1953 Iranian coup d'état

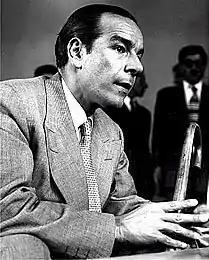
Hossein Fatemi, Iran's Minister of Foreign Affairs

By 1951, the National Front had won majority seats for the popularly elected Majlis (Parliament of Iran). According to Iran's constitution, the majority elected party in the parliament would choose its prime minister candidate by vote, after which the Shah would confirm the candidate to power. The Prime Minister Haj Ali Razmara, who opposed the oil nationalization, was assassinated by the hardline Fadaiyan e-Islam (whose spiritual leader the Ayatollah Abol-Qassem Kashani, a mentor to the future Ayatollah Ruhollah Khomeini). After the National Front dominated the voting in Parliament, Mosaddegh was confirmed prime minister of Iran by the Shah (replacing Hossein Ala, who had replaced Razmara). Under heavy pressure by the National Front, the assassin of Razmara (Khalil Tahmasebi) was released and pardoned. For the time being, Mosaddegh and Kashani were allies of convenience, as Mosaddegh saw that Kashani could mobilize the "religious masses", while Kashani wanted Mosaddegh to drive out British and other foreign influence. Kashani's Fadaiyan mobs often violently attacked the opponents of nationalization and opponents of the National Front government, as well as "immoral objects", acting at times as unofficial "enforcers" for the movement. However, by late 1952 Mosaddegh was becoming increasingly opposed to Kashani, as the latter was contributing to mass political instability in Iran. Kashani in turn, berated Mosaddegh for not "Islamizing" Iran, as he was a firm believer in the separation of religion and state.